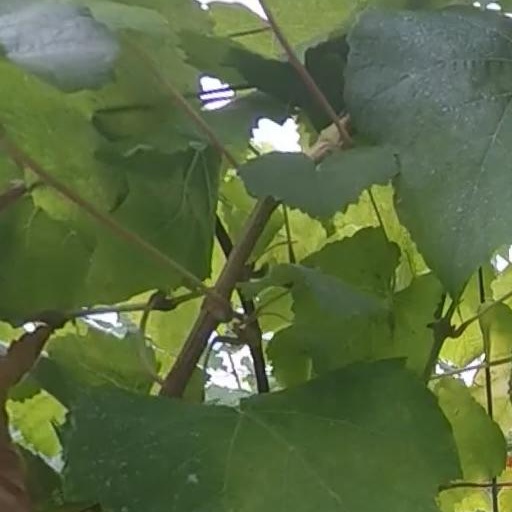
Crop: grape